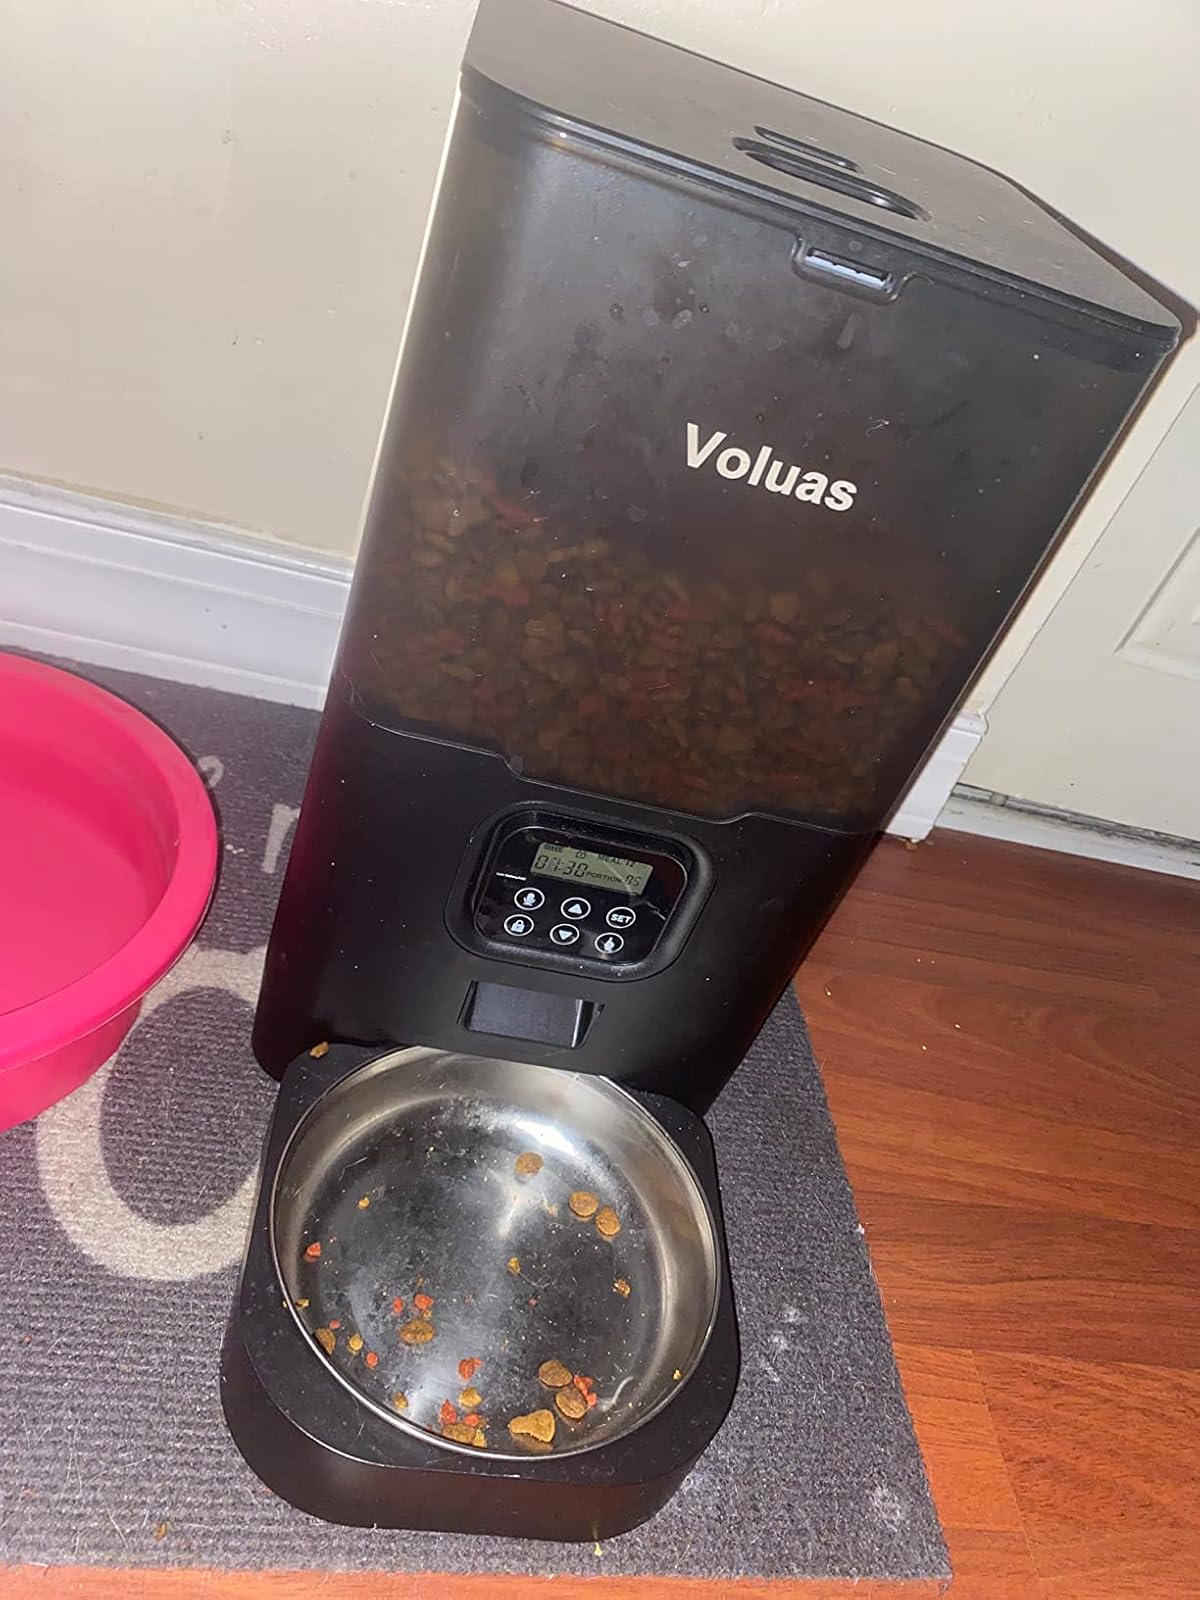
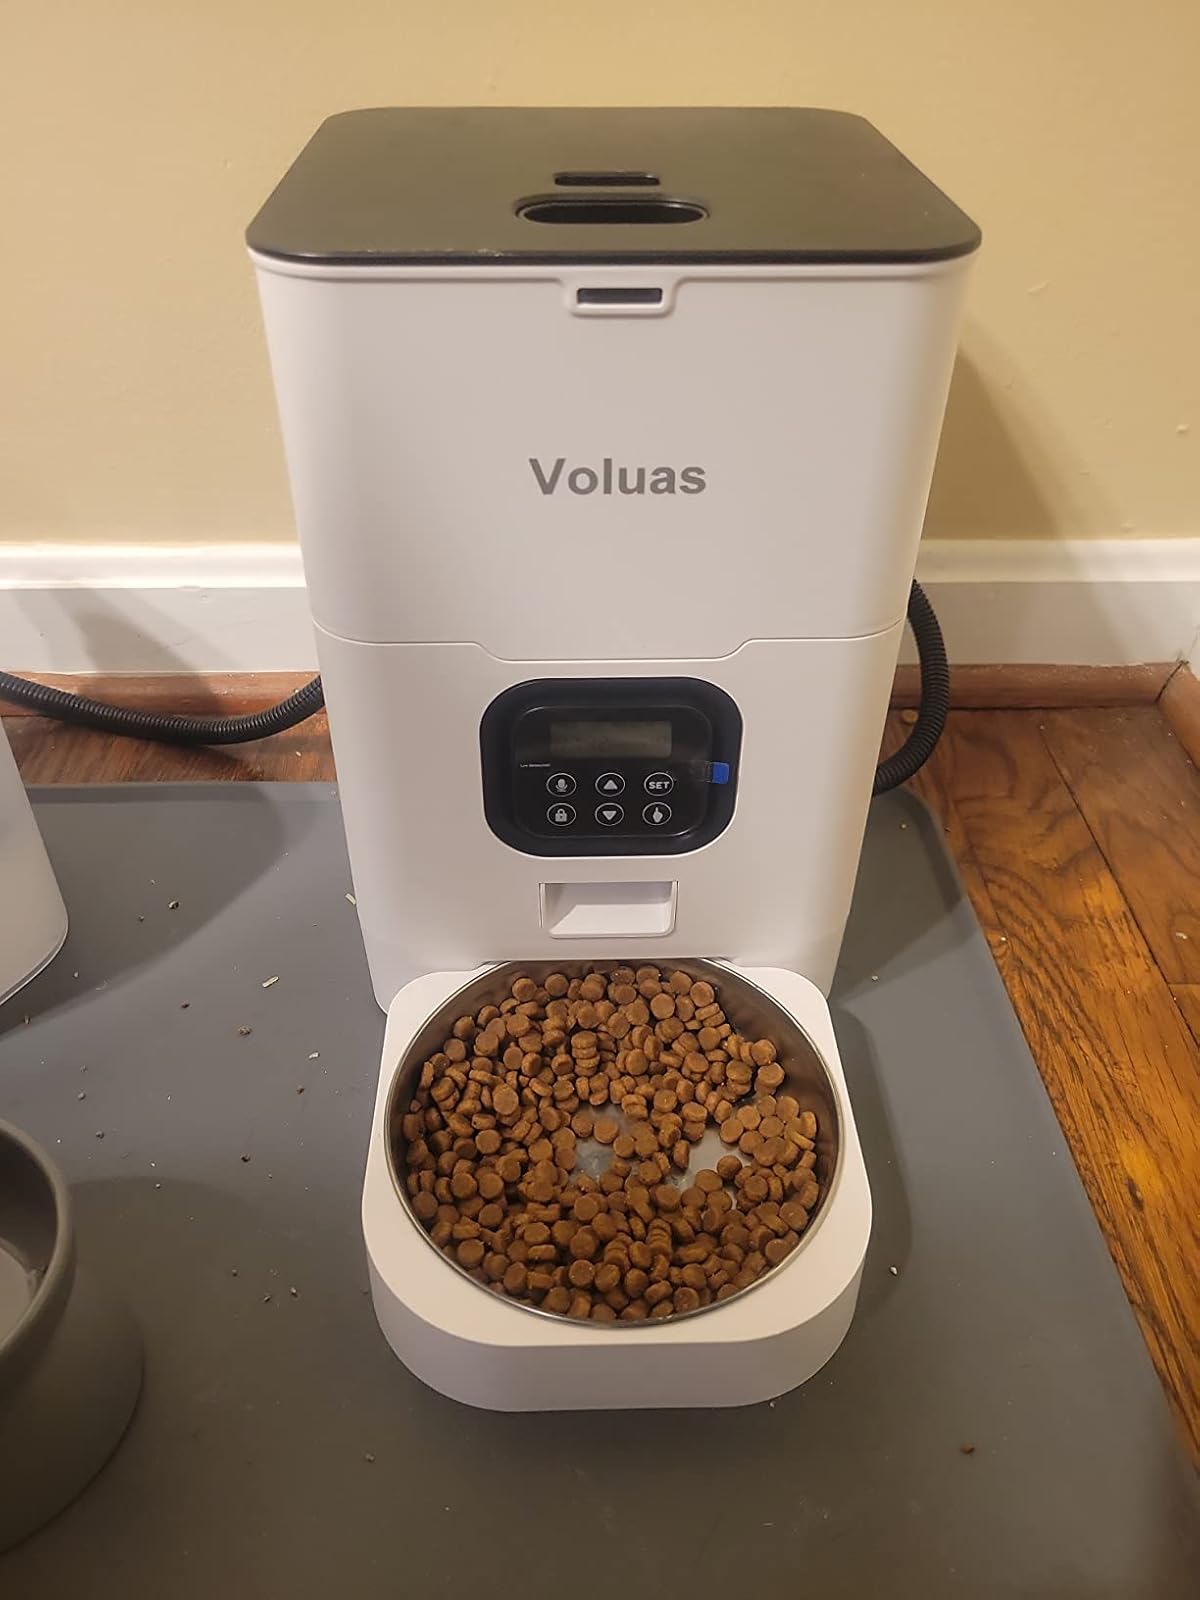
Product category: items_feeder
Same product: no